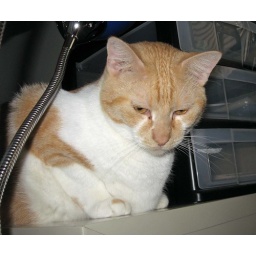
He's on top of the file cabinet by my desk